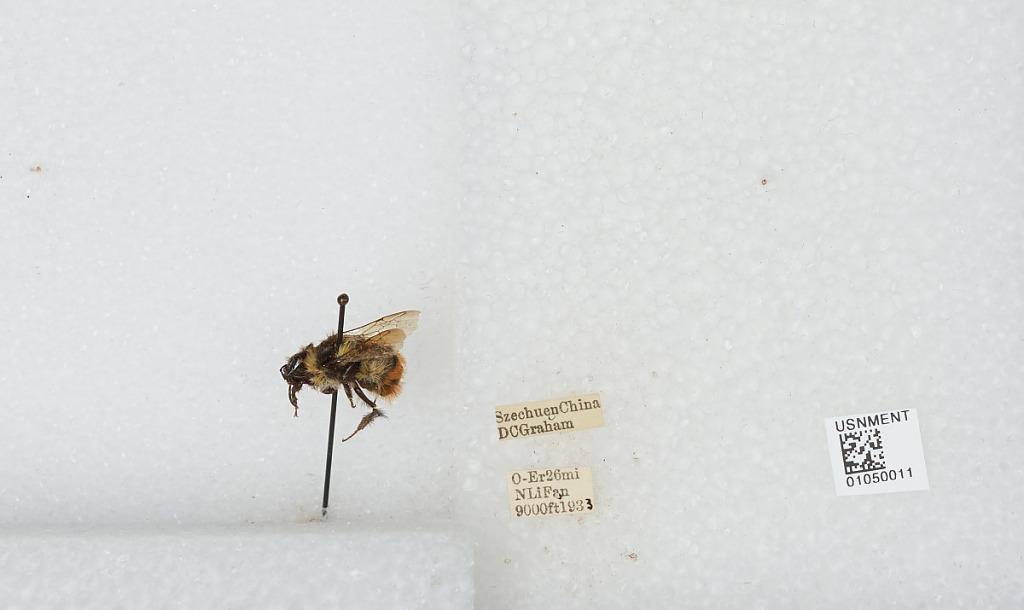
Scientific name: Bombus sp.
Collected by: D. Graham
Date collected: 1933--
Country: China
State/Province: Sichuan
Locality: O-Er 26 mi N Li Fan